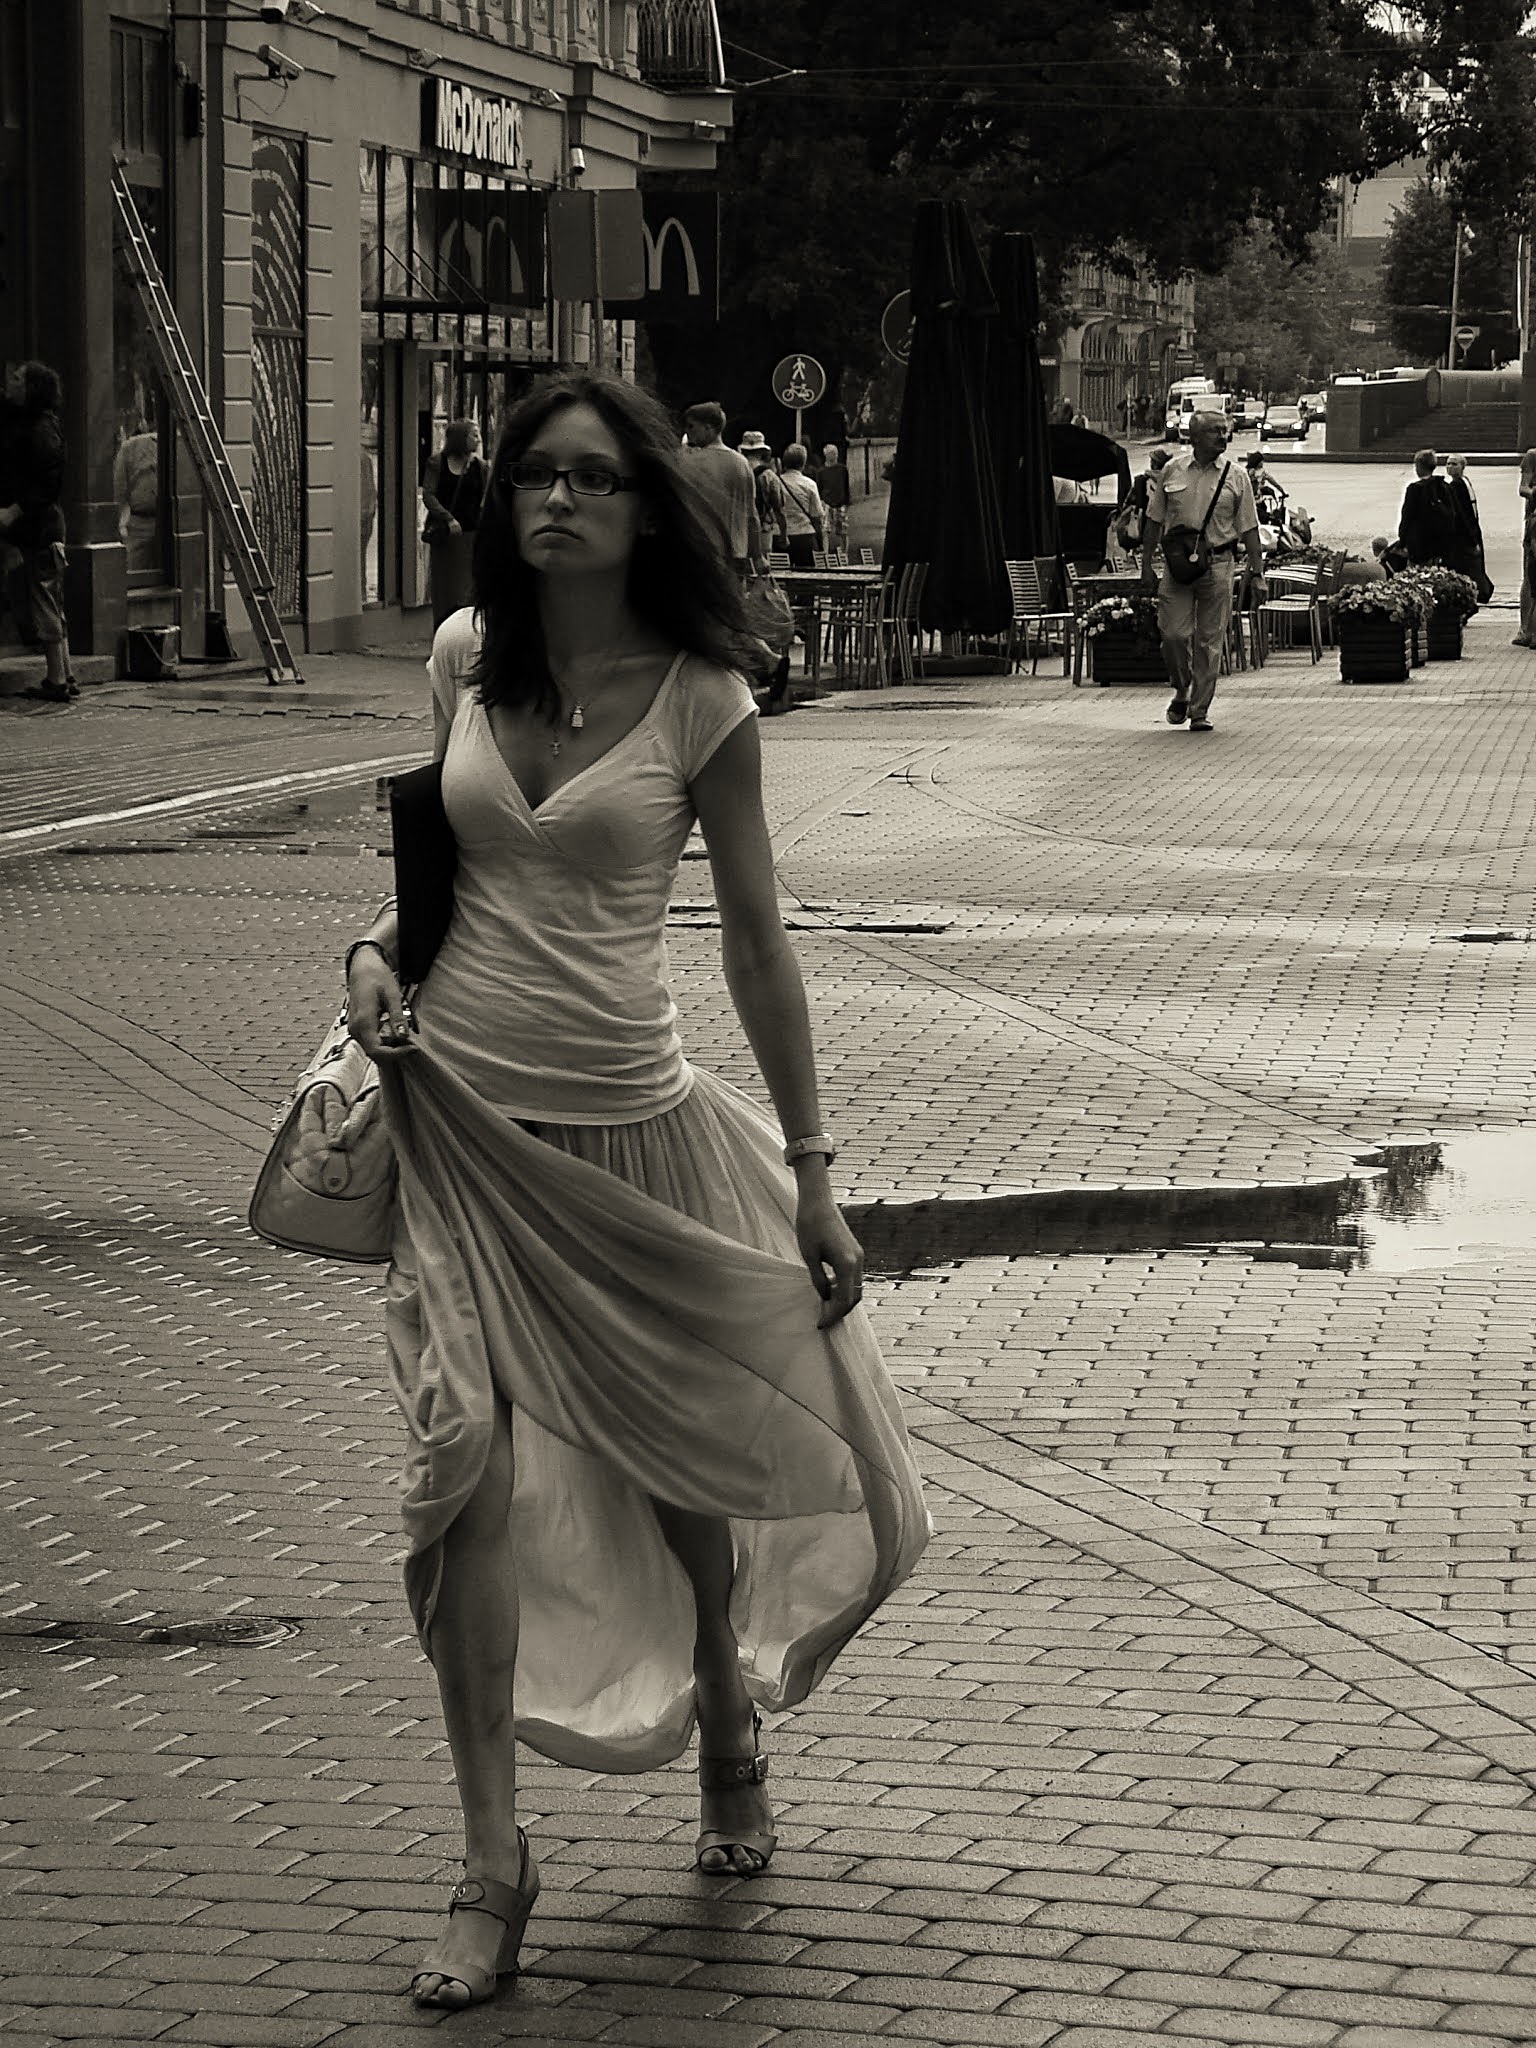
person, black and white, girl, woman, hair, road, white, street, photography, city, cute, summer, portrait, model, young, sitting, fashion, clothing, black, monochrome, lady, dress, infrastructure, photograph, snapshot, beauty, beautiful, nice, image, street photography, photo shoot, after rain, monochrome photography, human positions